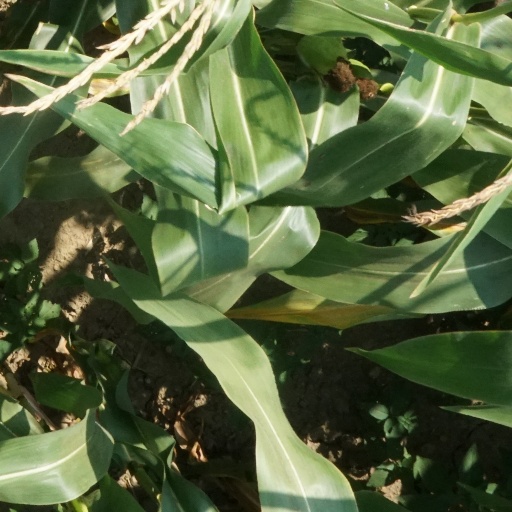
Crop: maize; corn